A Swingin' Summer

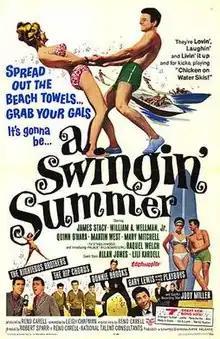
Theatrical release poster

A Swingin' Summer is a 1965 comedy film in the beach party genre. It was directed and co-written by Robert Sparr. Raquel Welch stars in her first featured film role and makes her singing debut in the film.